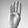
ASL letter: B